Bibliotheca historica

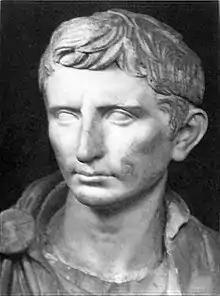

Bibliotheca historica is a work of universal history by Diodorus Siculus. It consisted of forty books, which were divided into three sections. The first six books are geographical in theme, and describe the history and culture of Egypt (book I), of Mesopotamia, India, Scythia, and Arabia (II), of North Africa (III), and of Greece and Europe (IV–VI). In the next section (books VII–XVII), he recounts human history starting with the Trojan War, down to the death of Alexander the Great. The last section (books XVII to the end) concern the historical events from the successors of Alexander down to either 60 BC or the beginning of Caesar's Gallic War in 59 BC. (The end has been lost, so it is unclear whether Diodorus reached the beginning of the Gallic War, as he promised at the beginning of his work, or, as evidence suggests, old and tired from his labors he stopped short at 60 BC.) He selected the name "Bibliotheca" in acknowledgement that he was assembling a composite work from many sources. Of the authors he drew from, some who have been identified include: Hecataeus of Abdera, Ctesias of Cnidus, Ephorus, Theopompus, Hieronymus of Cardia, Duris of Samos, Diyllus, Philistus, Timaeus, Polybius and Posidonius.